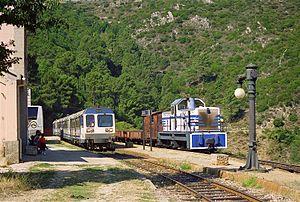
Un train de voyageurs Ajaccio-Bastia dépasse le train de marchandises en gare de Vivario le 18 août 2000.
La gare de Vivario est une gare ferroviaire française de la ligne de Bastia à Ajaccio. Elle se situe sur le territoire de la commune de Vivario, dans le département de Haute-Corse et la Collectivité territoriale de Corse.
Les chemins de fer de la Corse sont un réseau ferroviaire à voie métrique d'une longueur de 232 km, qui relie entre elles quatre des principales villes de la Corse. Les Corses l'ont surnommé u Trinichellu. Sa fonction est le transport régional de voyageurs, avec des liaisons intervilles, des services suburbains à Bastia et Ajaccio, ainsi qu'un service touristique sur la côte de la Balagne.